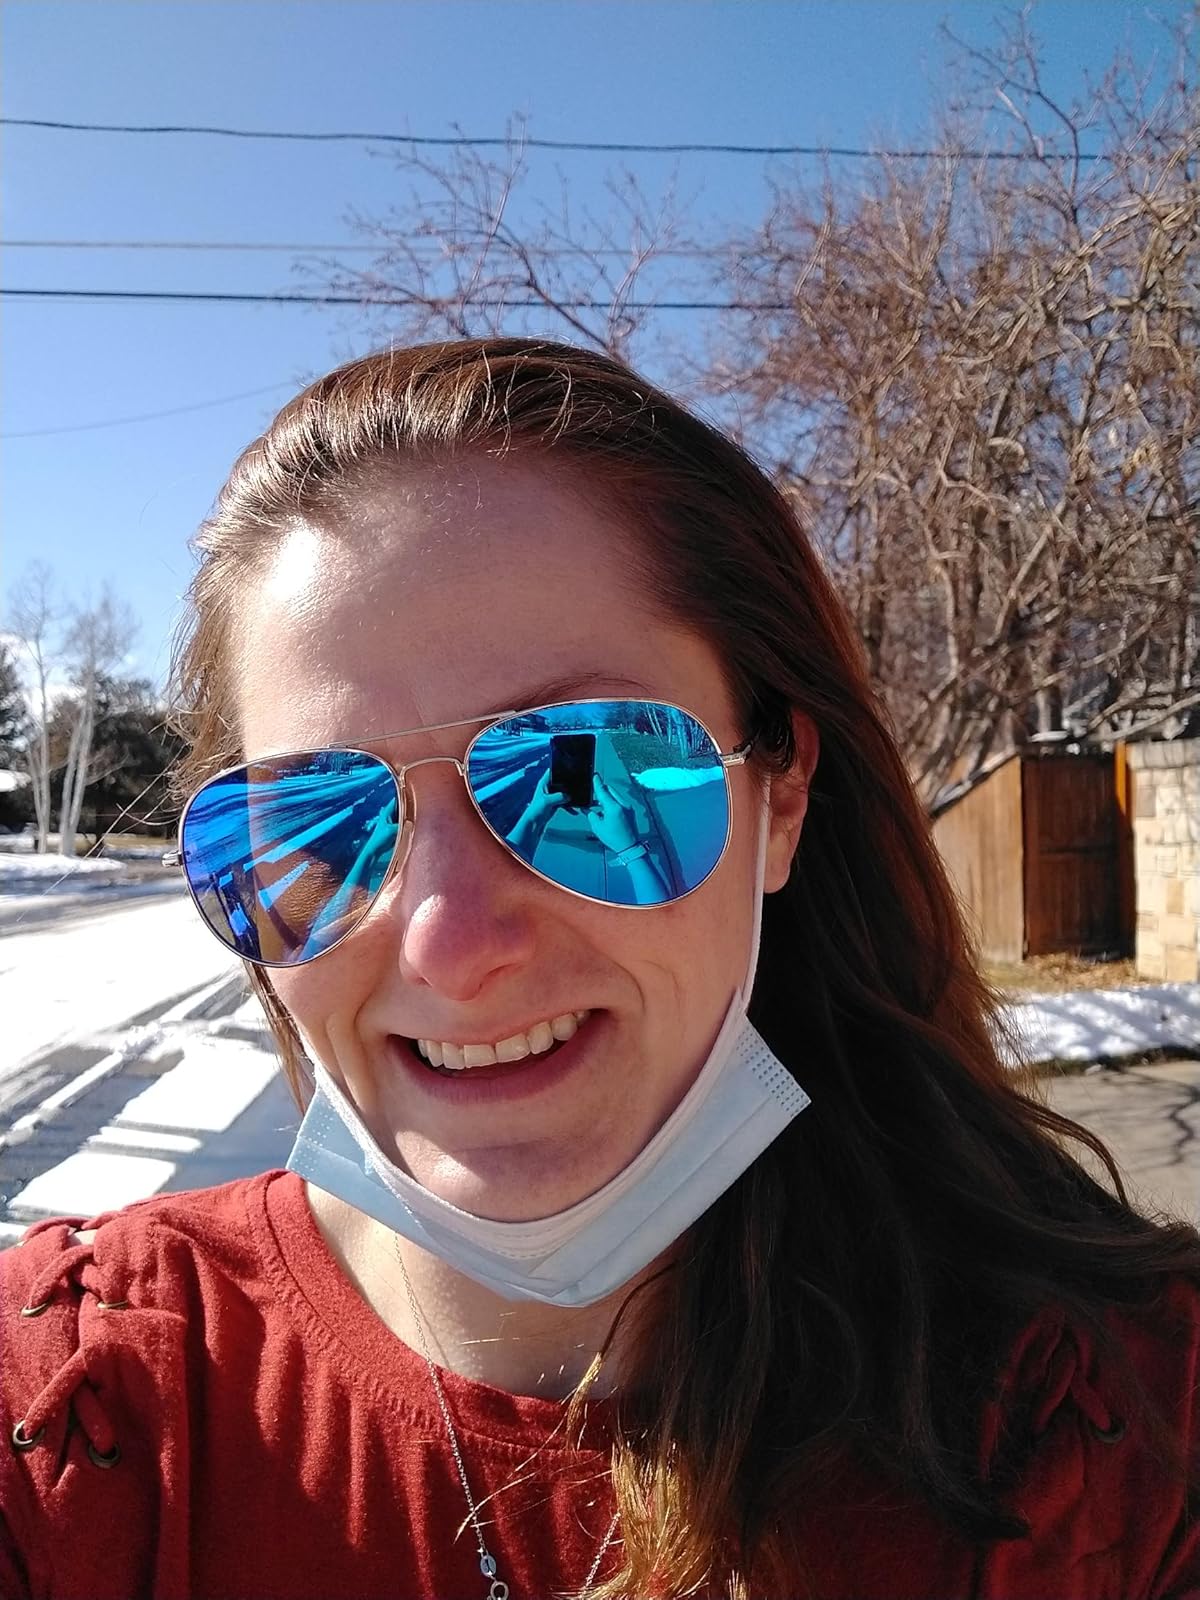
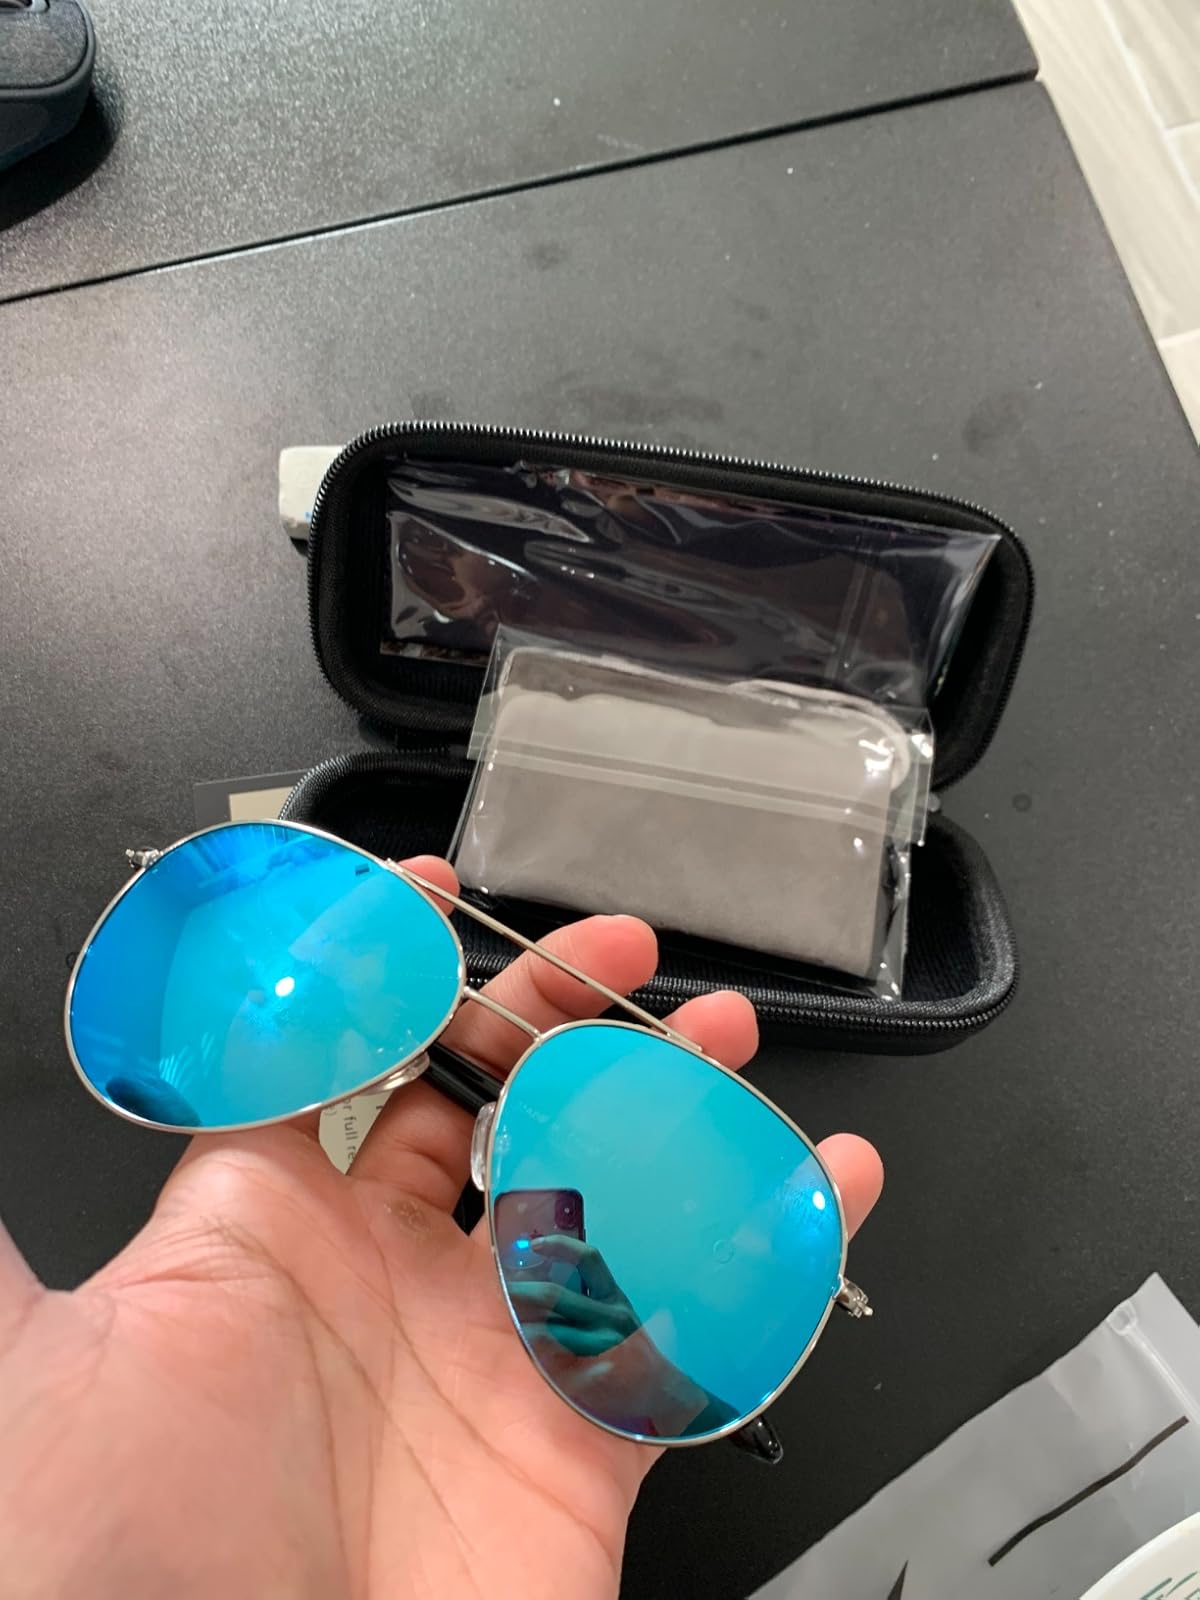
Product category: accessories_sunglasses
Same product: yes